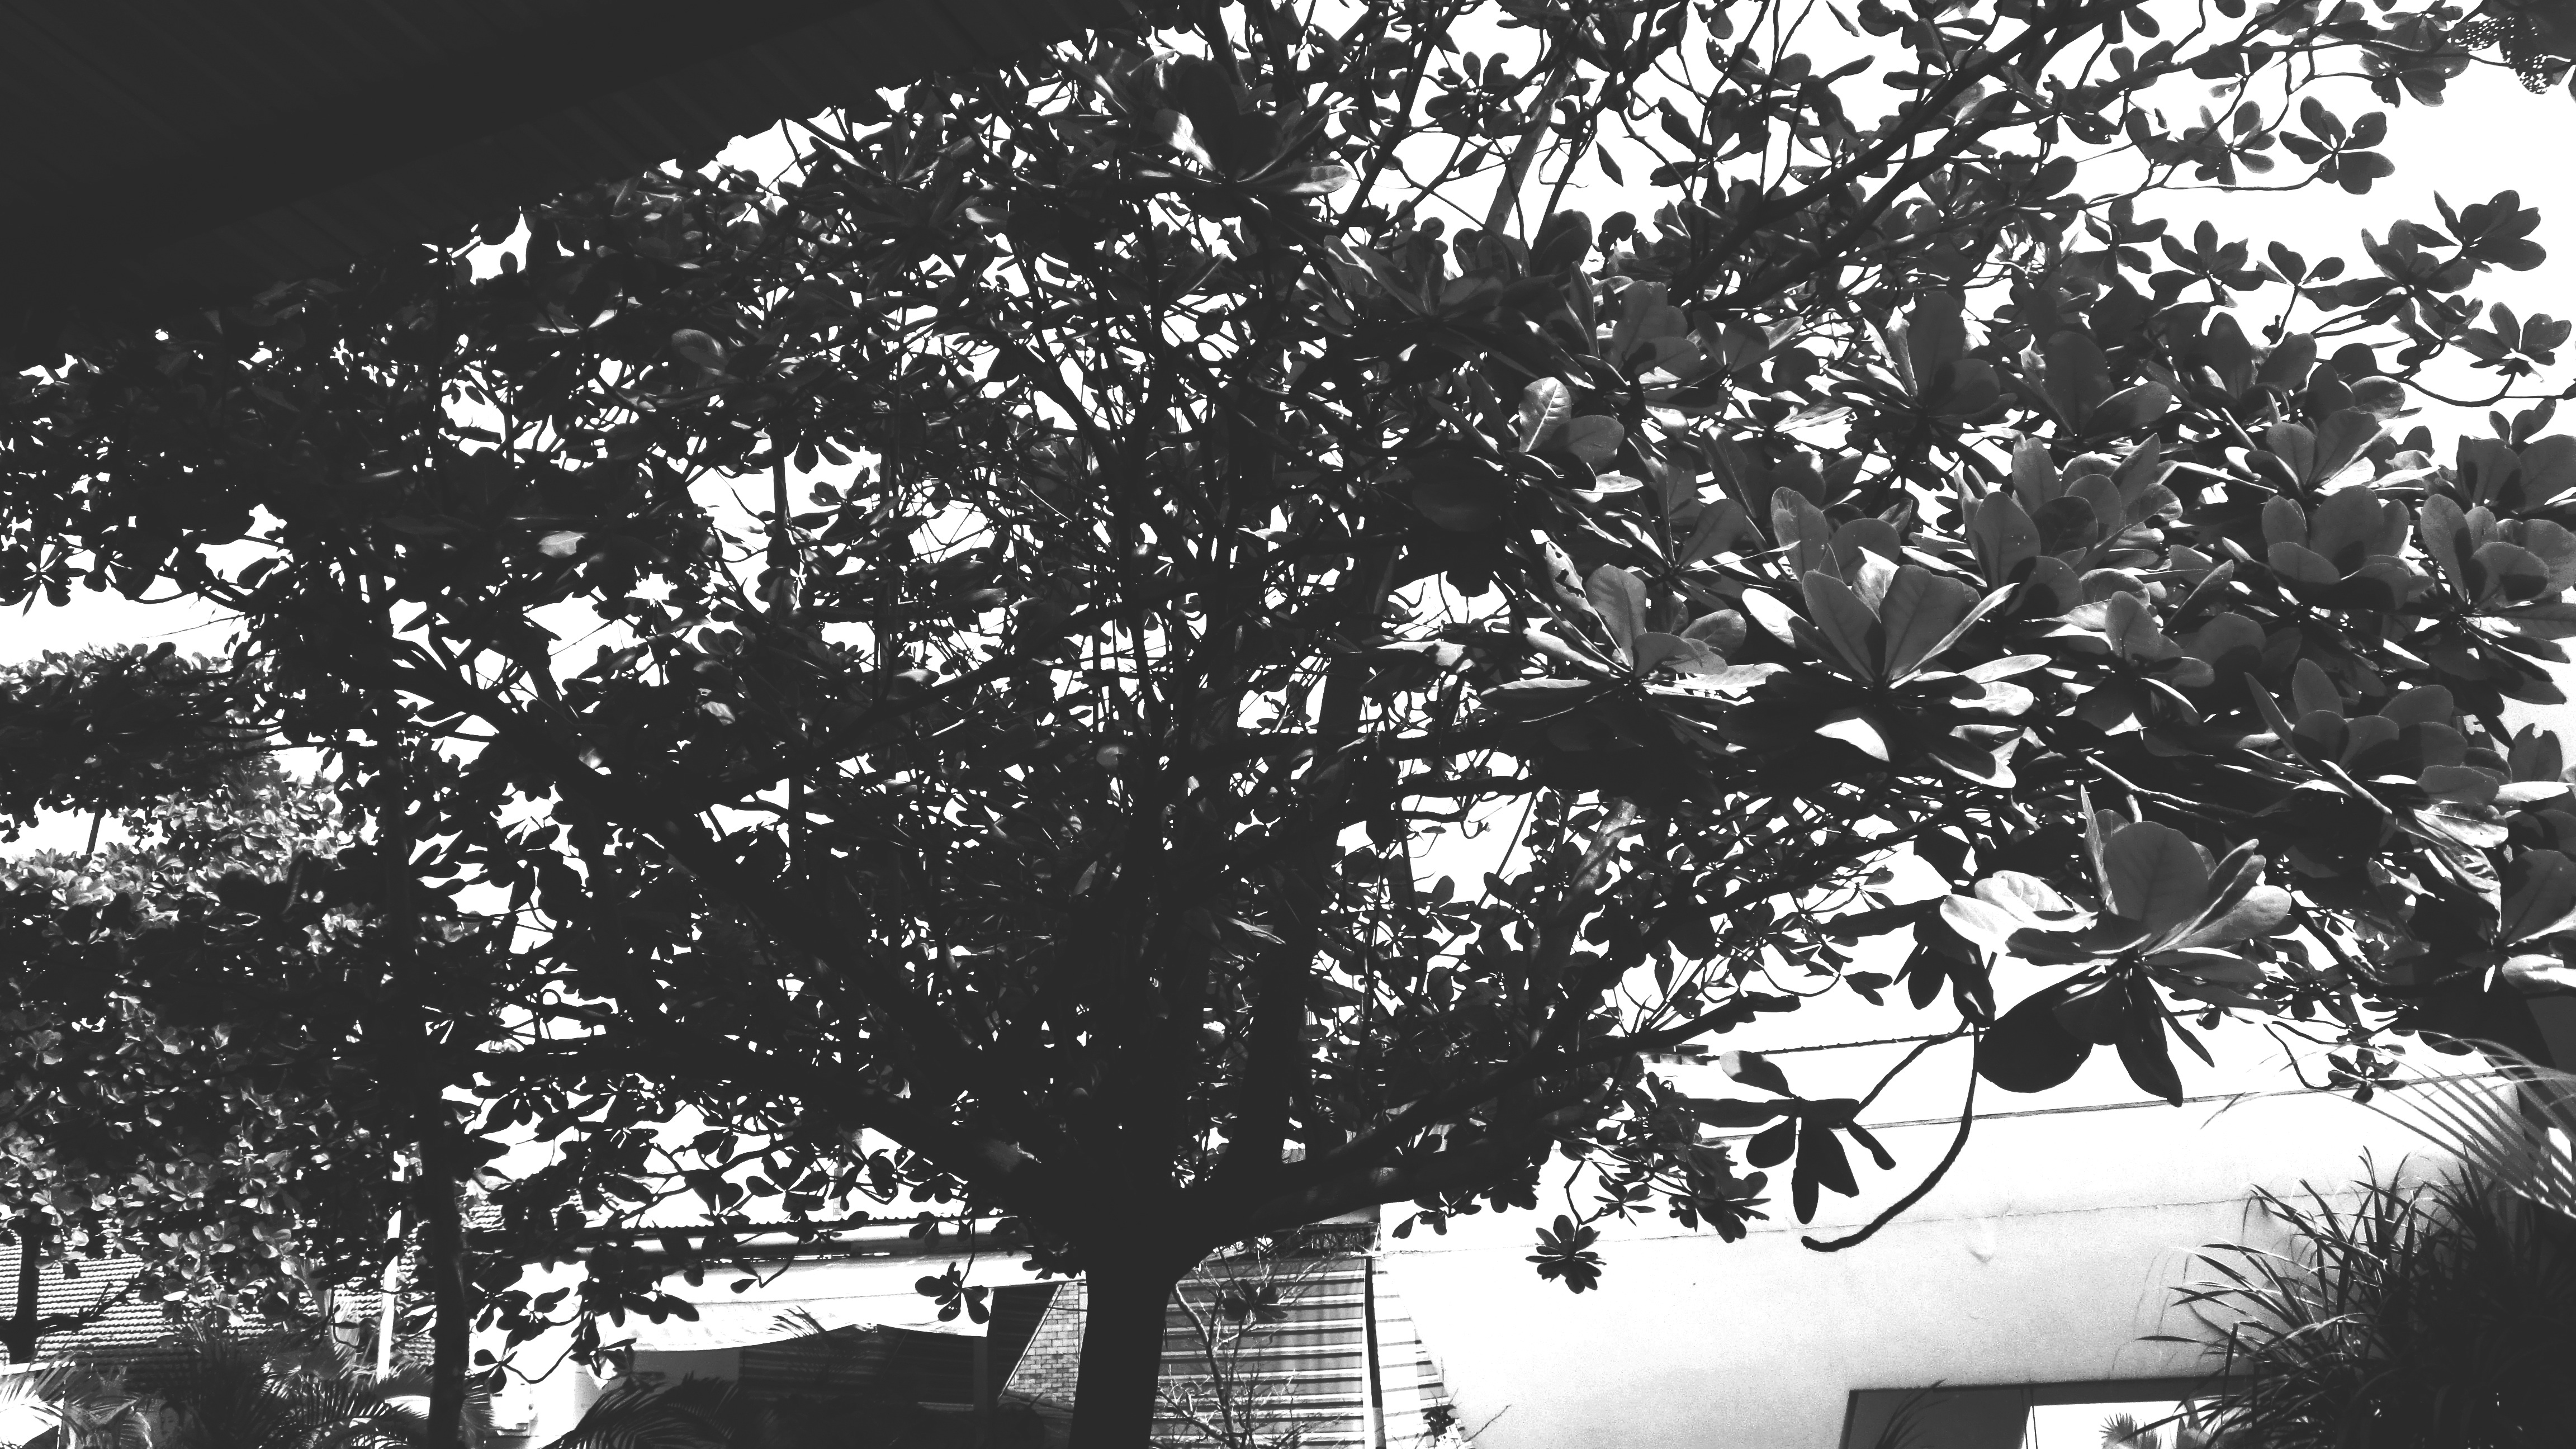
tree, branch, black and white, plant, sunlight, leaf, flower, monochrome, monochrome photography, woody plant